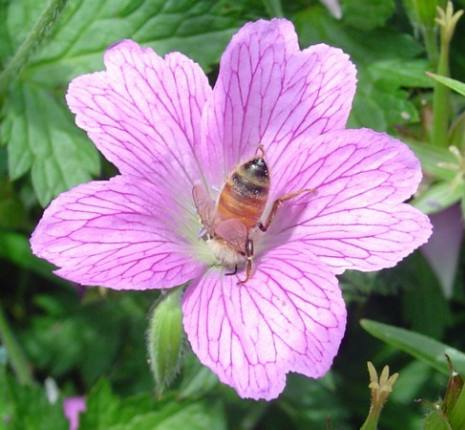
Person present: No